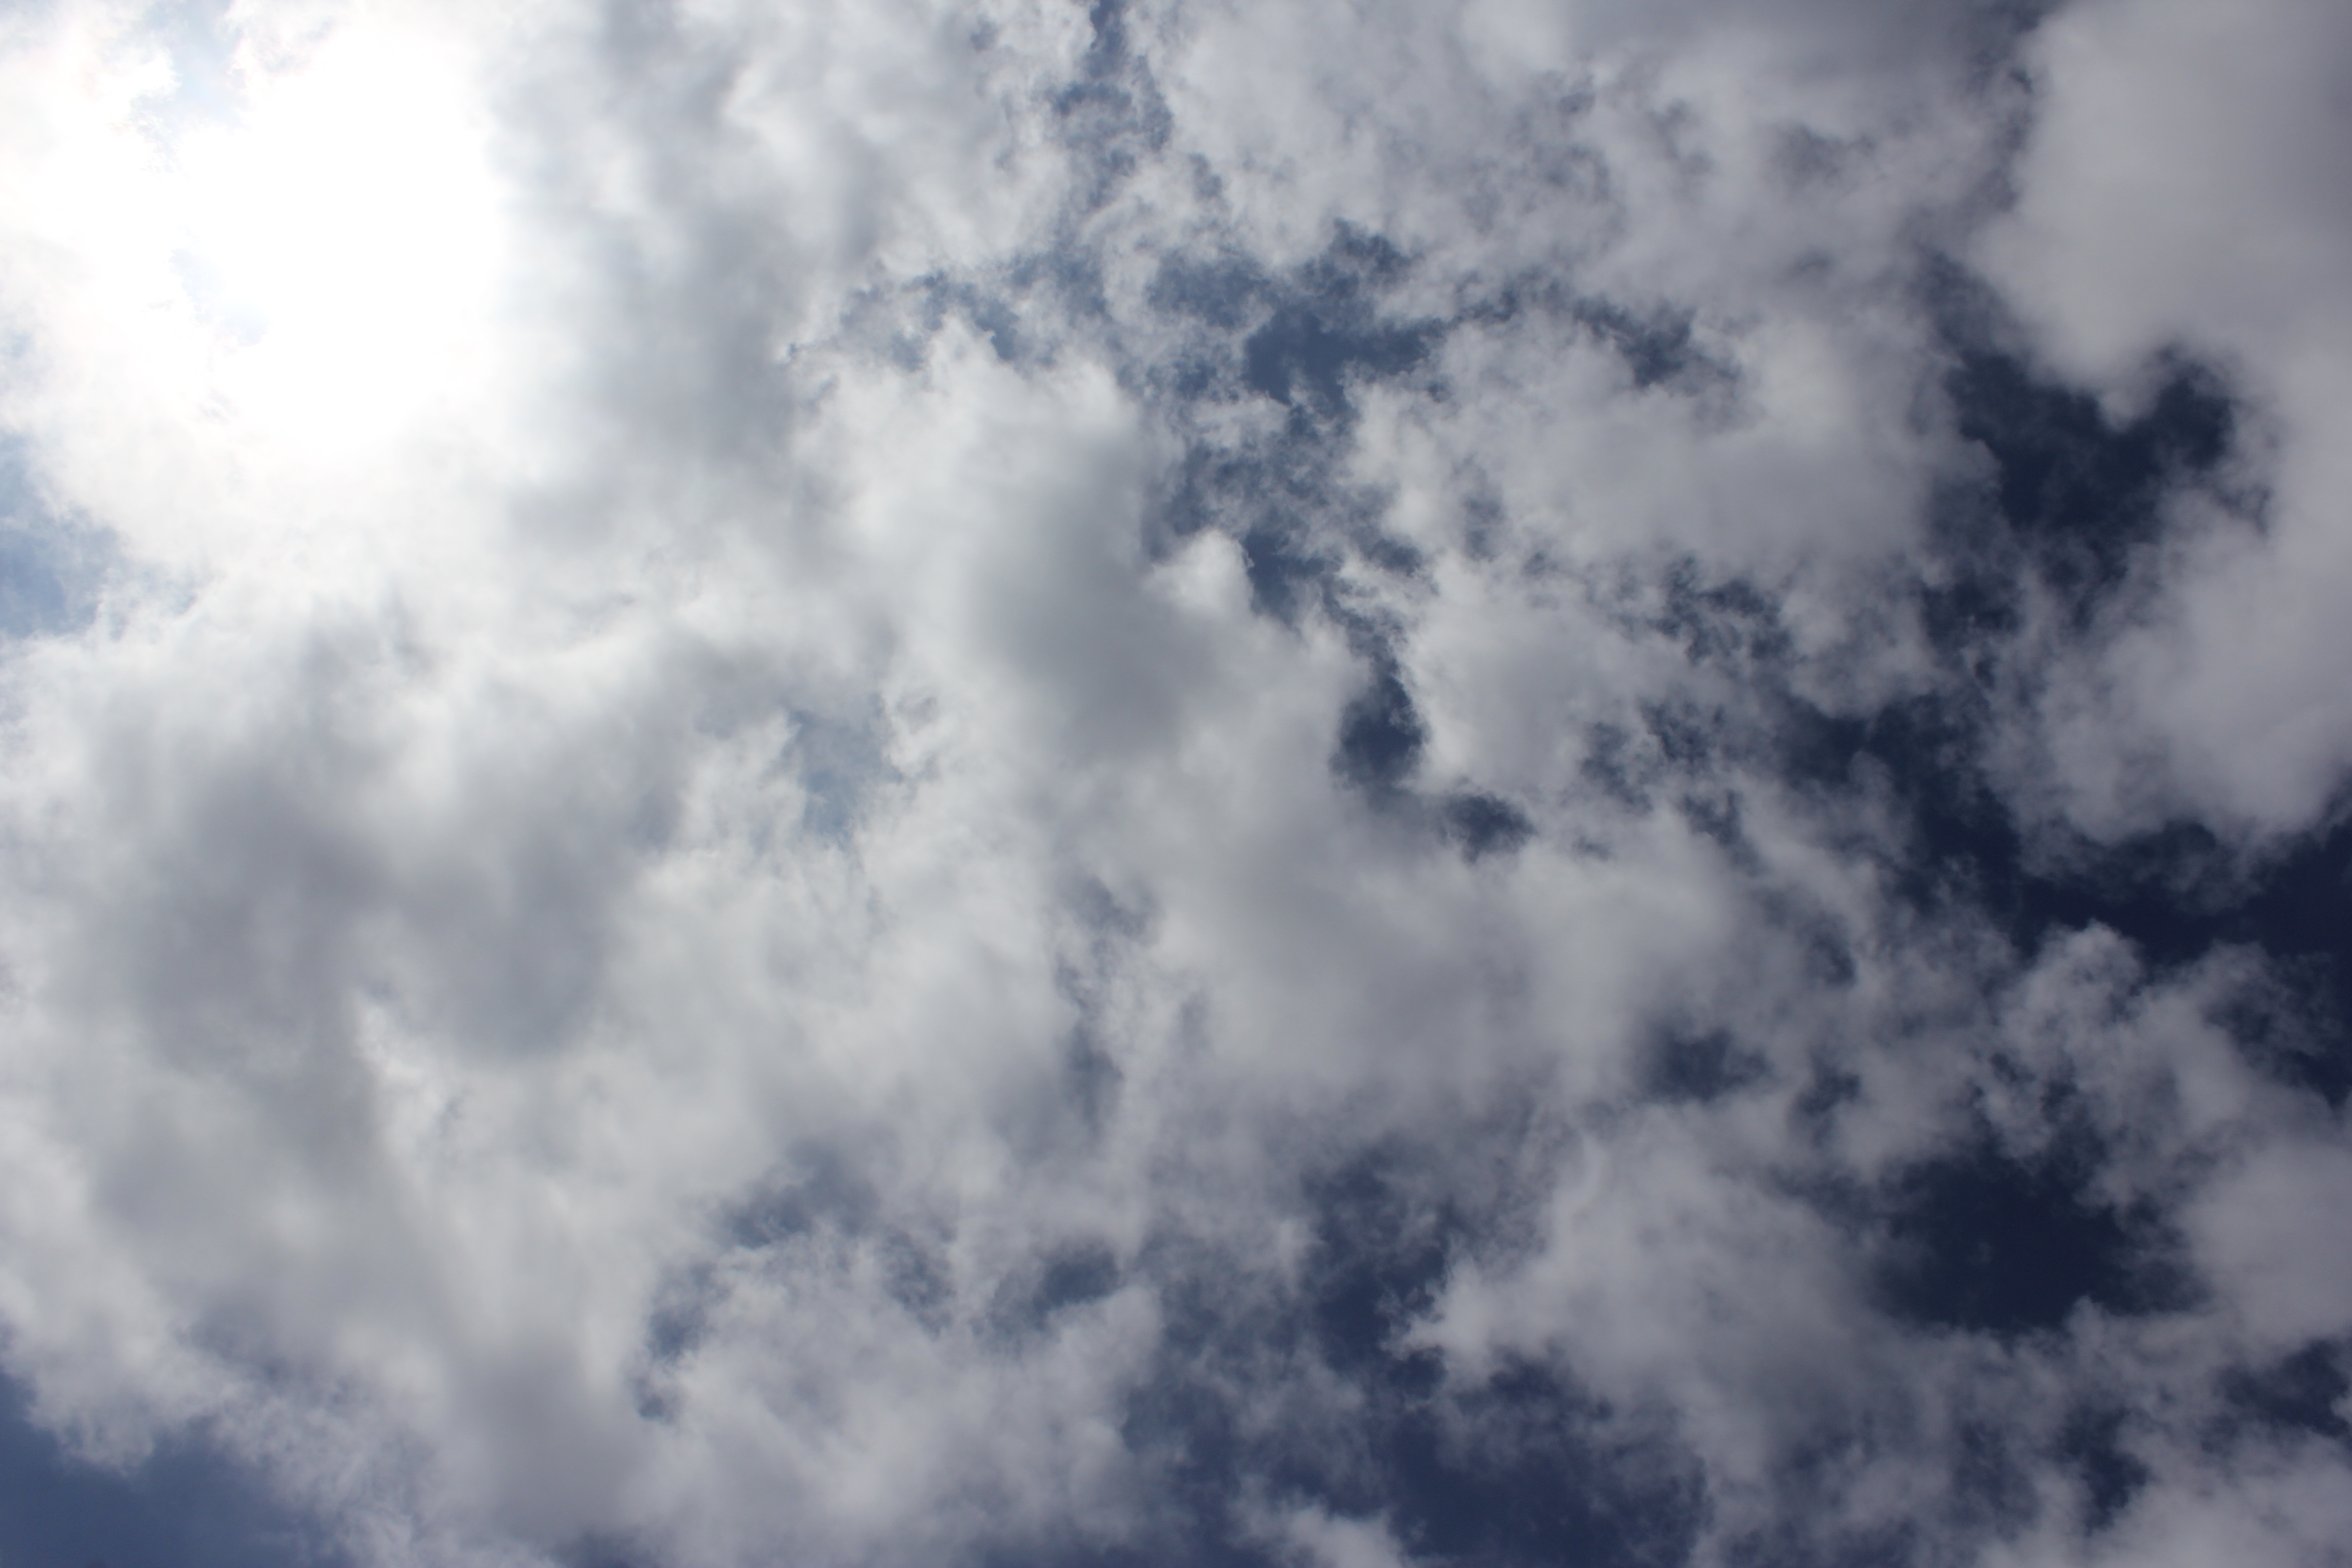
Cloud type: Stratocumulus